Diskcomp

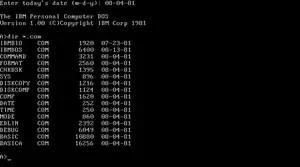
codice_2 (among other commands) in IBM PC DOS 1.0.

The command is used on DOS, Digital Research FlexOS, IBM/Toshiba 4690 OS, SISNE plus, IBM OS/2 and Microsoft Windows. It is available in MS-DOS versions 3.2 and later and IBM PC DOS releases 1 and later. Digital Research DR DOS 6.0 and Datalight ROM-DOS also include an implementation of the command. The FreeDOS version was developed by Michal Meller.